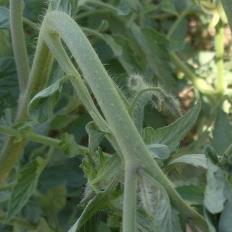
Crop: Tomato
Condition: bacterial-floundering-d